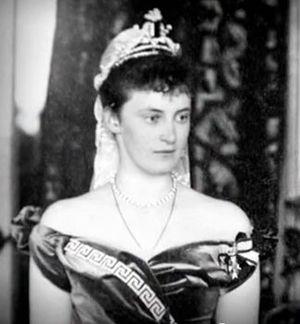
Les épouses des rois de Danemark ont toutes reçu le titre de reine. Le défunt conjoint de la reine Margrethe II, Henri de Laborde de Montpezat, dans un premier temps prince de Danemark, fut le premier à porter, de 1972 à 2016, le titre officiel de prince consort.
Alexandrine de Mecklembourg-Schwerin, née le 24 décembre 1879 à Schwerin et morte le 28 décembre 1952 à Copenhague, est une duchesse de Mecklembourg-Schwerin, devenue par son mariage avec Christian X, reine consort du Danemark.